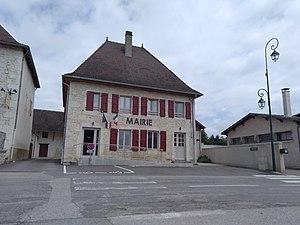
Mairie du Bouchage
Le Bouchage est une commune française située dans le département de l'Isère en région Auvergne-Rhône-Alpes.